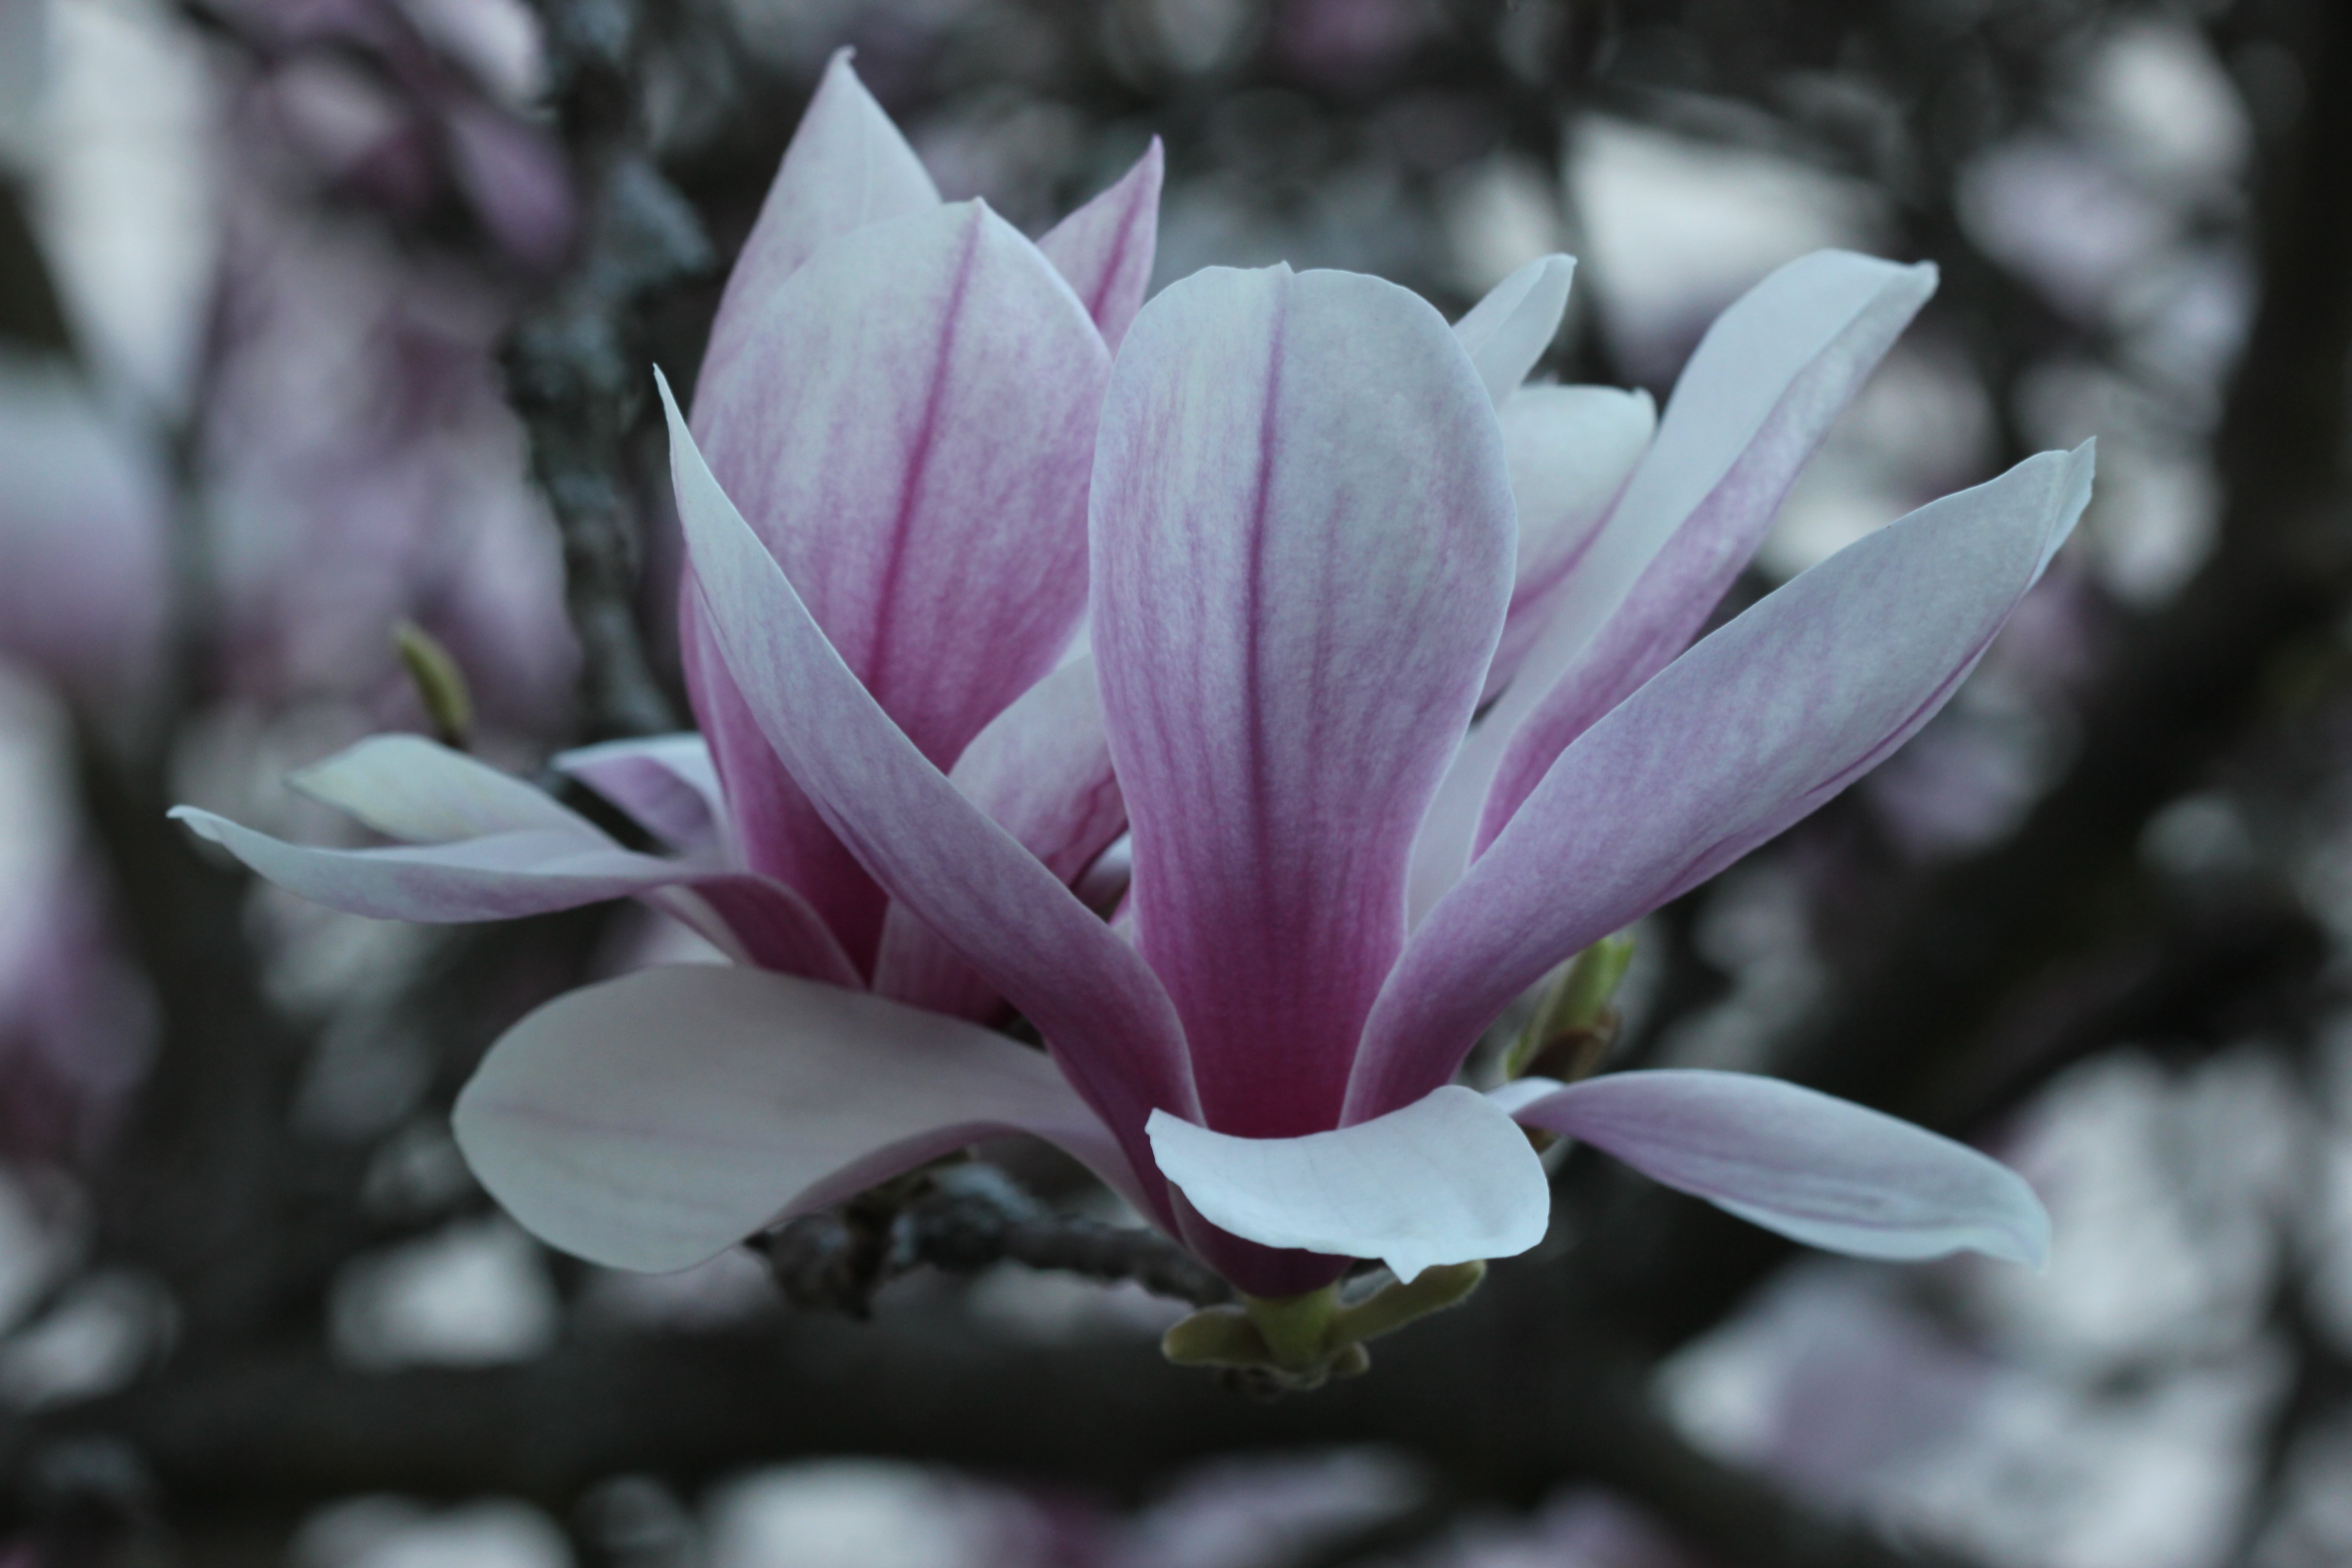
blossom, plant, flower, petal, botany, pink, flora, close up, magnolia, back light, macro photography, flowering plant, magnolia blossom, tulip tree, plant stem, land plant, magnolia family